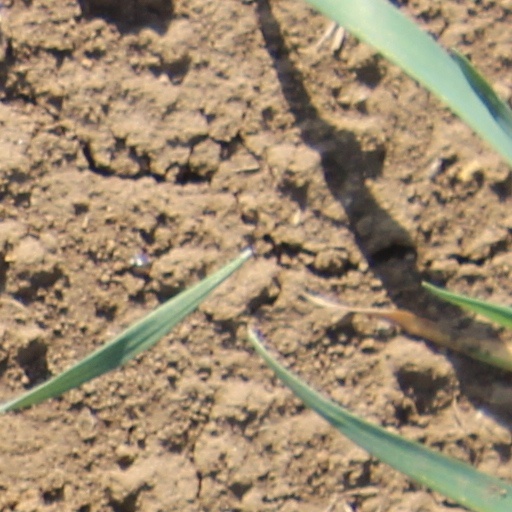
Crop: wheat